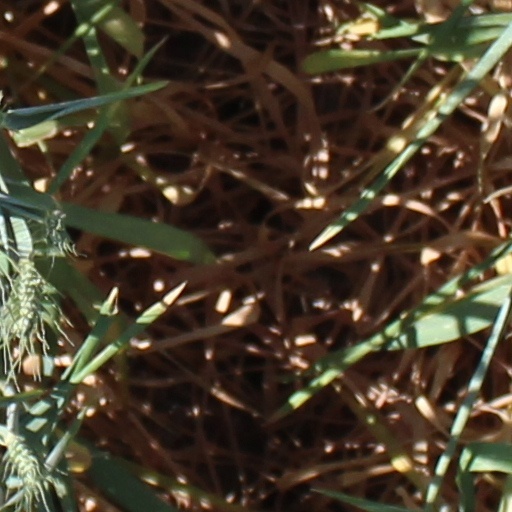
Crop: wheat